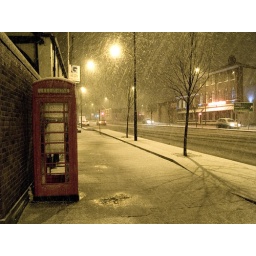
A traditional red English phone box on Westgate in Wakefield.